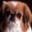
Label: dog